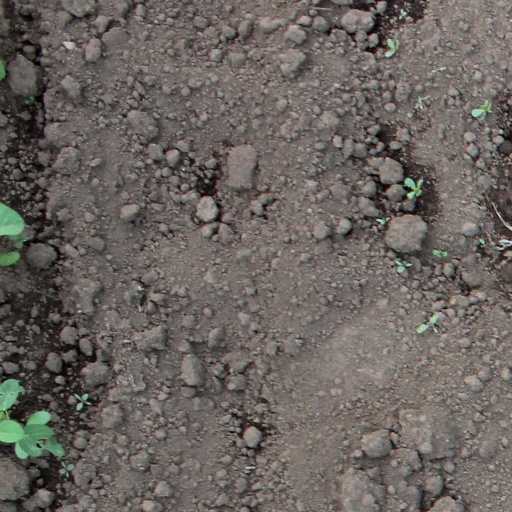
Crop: soybean